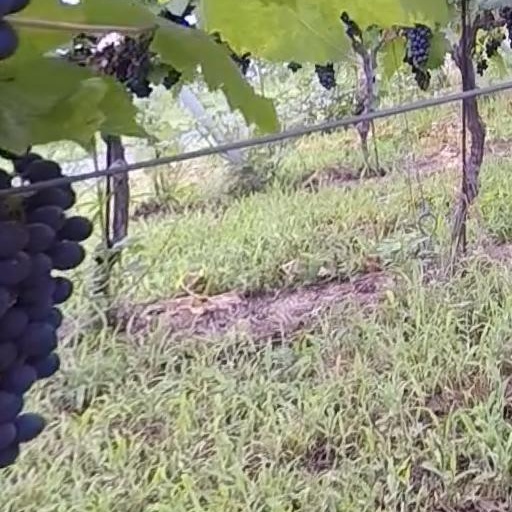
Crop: grape